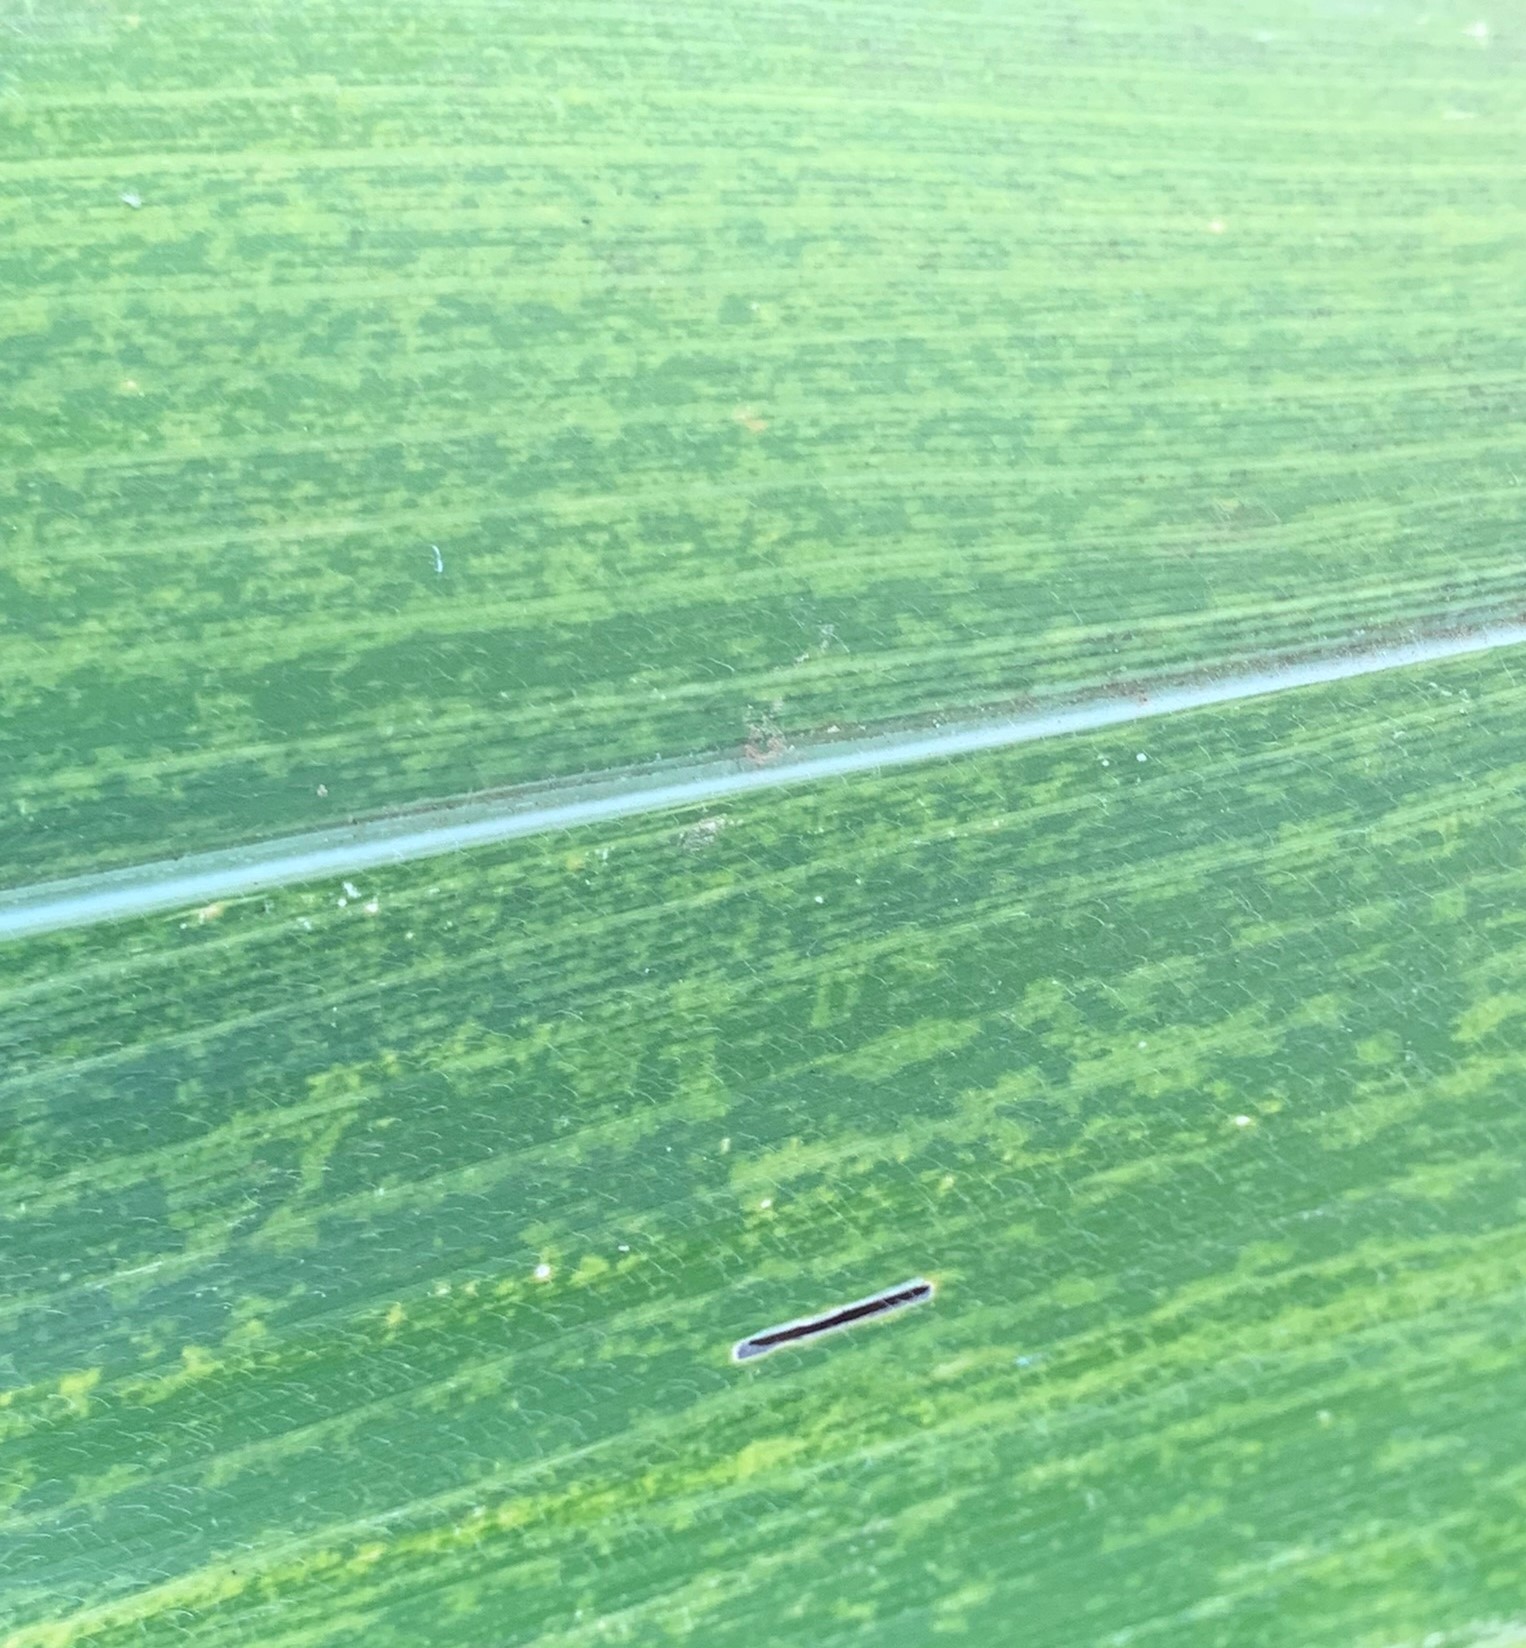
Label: MLN